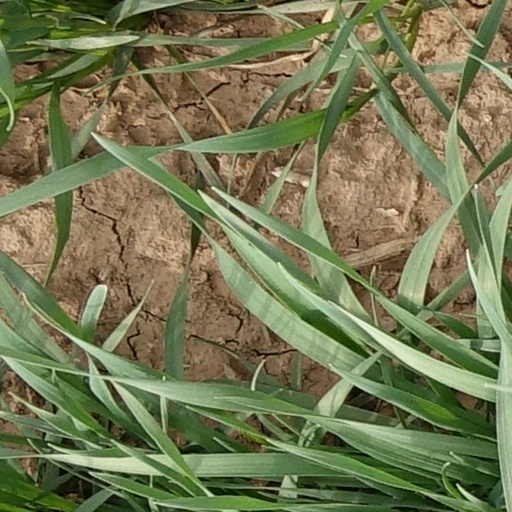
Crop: wheat